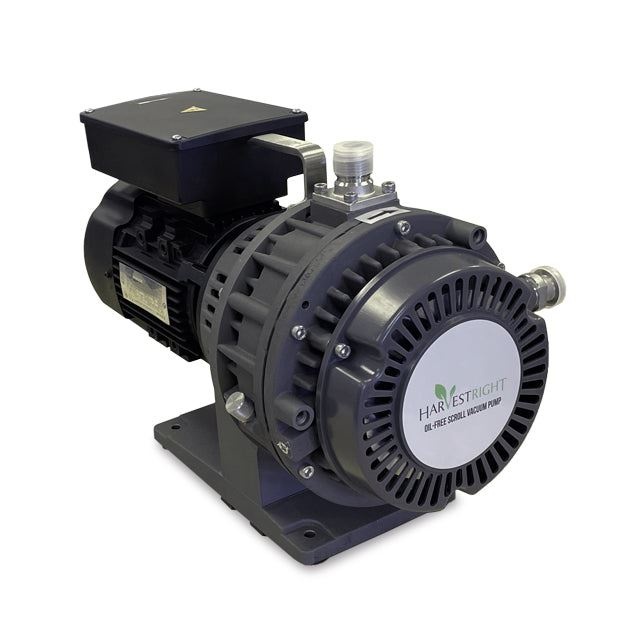
Oil-Free Pump to Suit Harvest Right Freeze Drier
The oil-less pump to suit Harvest Right freeze driers saves the stress of checking and changing the oil in your vacuum pump. A real plus if you are doing a lot of freeze drying! 240 V to suit Australian power Available as an upgrade when purchased with a freeze dryer or as an upgrade order which attracts an additional charge. PREORDER TERMS (applicable if item title says PREORDER) Preorder means that the item is not currently in stock. You can preorder a unit and pay a deposit to hold the order. The balance will be payable once stock is on hand and ready to ship. Deposits are non refundable under all conditions but can be transferred to another product at our discretion. If you need the product right away, please do not order. We do not have stocks. The oil free pump is covered by Harvest Right’s 1 year warranty period subject to the following usage conditions: Normal Responsibilities of the Consumer: This warranty applies only to freeze dryers used in clean environments and when operated in accordance with Harvest Right instructions. The consumer is responsible for the following items: 1. Proper use of the appliance in accordance with the instructions provided with the product. 2.Proper installation in accordance with the instructions provided with the appliance and in accordance with all local electrical codes. 3. Proper connection to a grounded power supply of sufficient voltage, replacement of blown fuses, repair of loose connections or defects in house wiring. 4. The appliance must be operated in a clean open area that has plenty of airflow and is not above 95°F (35°C) or below 35° F (2°C). 5. Damages to the appliance during or after installation. Do not lift the unit by holding onto the door. 6. Properly maintaining and operating the freeze dryer and vacuum pump. 7. Ensuring freeze-dried food, or other freeze-dried material, are completely dry prior to packaging. 8. Ensuring proper, durable containers are used. Containers, once sealed, must not allow water or air to penetrate them. 9. Ensuring sufficient/proper, fresh oxygen absorbers are included in the sealed container with the freeze dried material. They must not have expired or been exposed to the air prematurely for too long of a time. Harvest Right accepts no responsibility for the quality of freeze-dried food or freeze-dried materials; nor does it accept responsibility for the packaging of the food or other freeze-dried material. Exclusions: 1. Any modifications or add-on after-market accessories will void the warranty in its entirety. 2. Consequential or incidental damages such as, but not limited to, property damage and incidental expenses resulting from any breach of this written or any implied warranty. 3. Service calls which do not involve malfunction or defects in workmanship or material. 4. Damages caused by services performed by persons other than authorized by Harvest Right 5. Parts other than Harvest Right repair parts or parts obtained from suppliers other than Harvest Right personnel 6. External causes such as abuse, misuse, inadequate power supply, or acts of God. 7. Products with original serial numbers that have been removed or altered and cannot be readily determined. 8. Using an extension cord instead of direct line connection to available power supply. 9. Claims for personal injuries, incidental or consequential damages, or economic loss (profit or revenue), however caused. 10. If you are not the original owner of the freeze dryer, the warranty no longer applies.
Brand: Harvest Right
Category: Business & Industrial > Science & Laboratory > Laboratory Equipment > Laboratory Ovens > Vacuum Laboratory Ovens